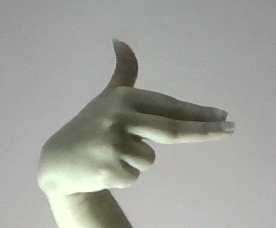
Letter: ghain